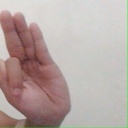
अक्षर: फ